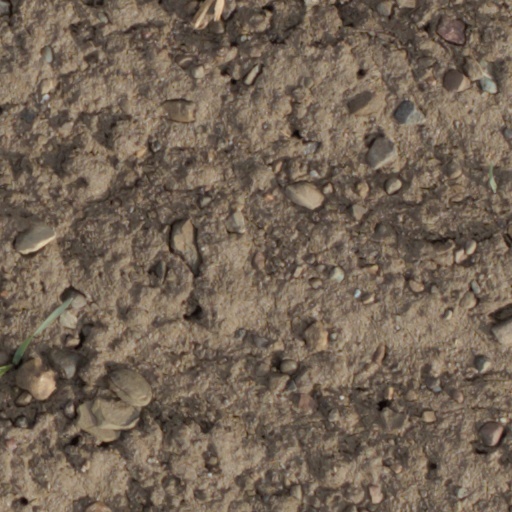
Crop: wheat